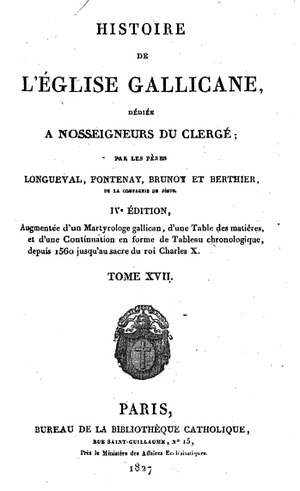
Histoire de l'église Gallicane. couverture
Cizancourt est une commune française située dans le département de la Somme en région Hauts-de-France.